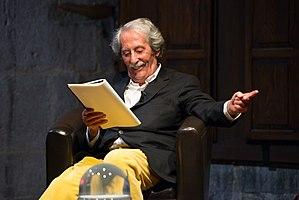
Jean Rochefort au festival Coup de Théâtre à Annecy
Les Boloss des Belles Lettres est un tumblr créé en 2012 par Quentin Leclerc et Michel Pimpant pour publier des résumés en « langage boloss » des chefs-d'œuvre de la littérature classique. C'est ensuite un livre des mêmes auteurs, Les Boloss des Belles Lettres : la littérature pour tous les walouf, paru chez Flammarion en 2013. Une série télévisée hebdomadaire présentée par Jean Rochefort, également titrée Les Boloss des Belles Lettres, est par la suite diffusée sur YouTube et sur France 5 à partir du 21 janvier 2016. Le premier livre est suivi d'un second opus, IOLO, connais-toi toi-même, tu sais, résumant, toujours en langage boloss, les classiques grecs et latins et publié par Les Belles Lettres en 2016.
Agitateurs de rêves est une association loi de 1901 d'intérêt général à but non lucratif qui, au travers de divers événements culturels, essaye d'améliorer les capacités de chacun à vivre ensemble. « Agitateur » pour celui qui agit dans la cité en y devenant acteur culturel. Fondée en 2011 sous l'impulsion de Maud de Cointet, elle se déploie à Annecy en Haute-Savoie et aspire à dupliquer son modèle dans d'autres villes.